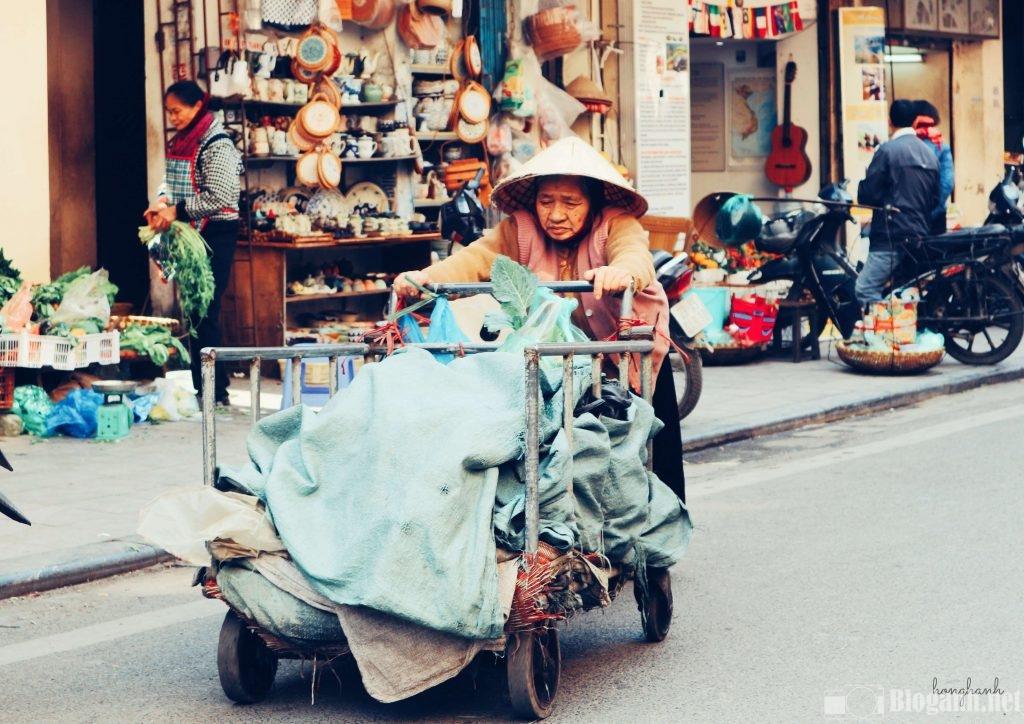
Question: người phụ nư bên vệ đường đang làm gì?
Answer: đang chuẩn bị hàng hóa để bán